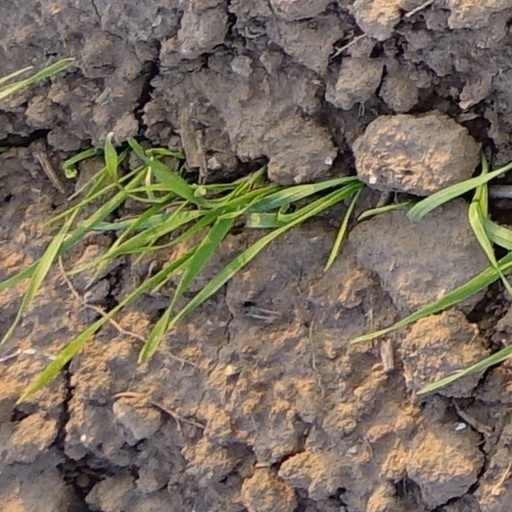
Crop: wheat